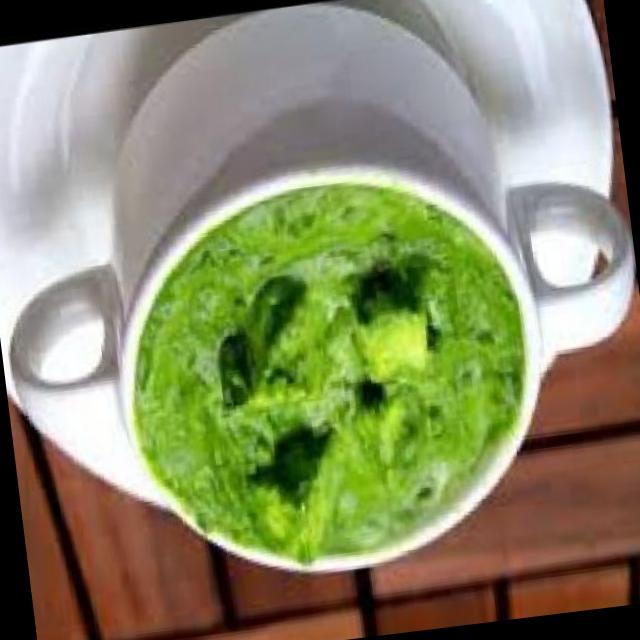
Dish: palak_paneer